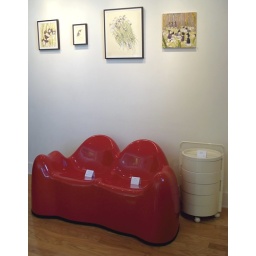
art of jennifer tong and very rare molar sofa by wendell castle + kartell barcart